Sun Chan (Chen Shen)

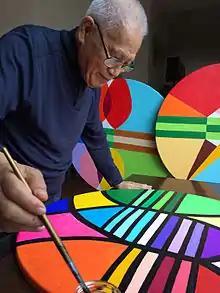
Photo of Sun Chan

Sun Chan (born 1932) is a self-taught artist who is known for his unique Chinese character motifs. Born in Lima, Peru, in 1932 to an overseas Chinese family, he was brought back to Fóshān, Guǎngdōng China to study the Chinese language at the age of five. At this time Chan first became fascinated with Chinese characters. He has always loved calligraphy and painting but was unfortunately deprived of an education after the second grade due to the break out of the Pacific War. He went through considerable hardship in the subsequent years and later moved to Hong Kong, where he worked his way from the ground up and established himself as a successful entrepreneur.